Fortified region of Belfort

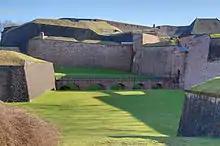
Vauban's citadel in Belfort.

Belfort has been a fortified place since the Middle Ages, when a castle was built in 1226. After withstanding seven sieges, the medieval fortifications were modernized between 1637 and 1648 by the Comte de la Suze. Vauban added hornworks and a barracks to the castle and enclosed the city in a new wall according to Vauban's "second system", which resisted a siege in 1815.